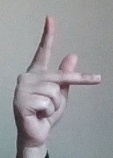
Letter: dha